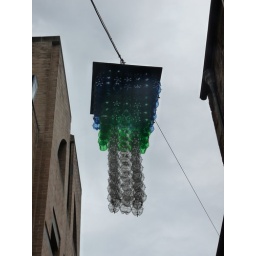
Xmas decorations made of plastic bottles in the Rocks